The Ice House (St. Petersburg)

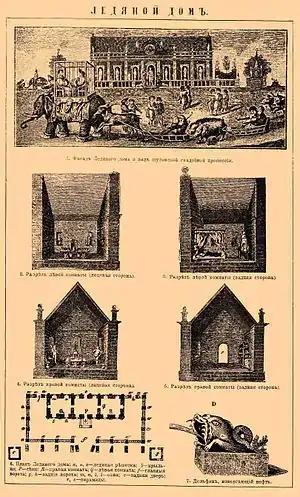
Plan of the ice house St. Petersburg (1740).

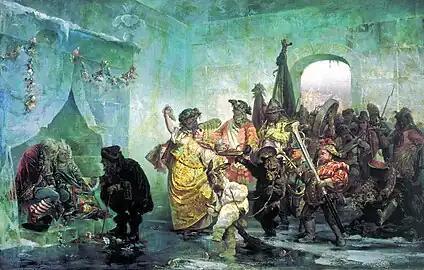
Wedding of the Court Jester in the Ice House ("Wedding at the House of Ice "; Valery Jacobi, 1878)

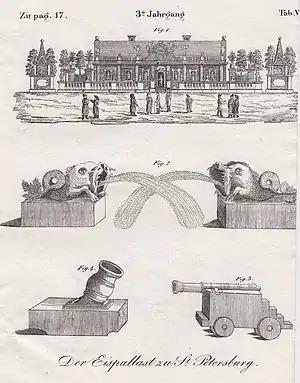
"Der Eispallast in St. Petersburg" - Figure illustrating a report on the Ice House in as German illustrated popular magazine (1740)

The Ice House was an palace built of ice in the winter of 1739–40 in Saint Petersburg, Russia. The palace and the surrounding festivities were part of the celebration of Russia's victory over the Ottoman Empire. The Empress Anna Ivanovna ordered Alexis Tatishchev, a court functionary, to construct it on the river Neva between the Admiralty and the Winter Palace during the bitterly cold winter of 1739–40. It was 80 feet long, 33 feet high, and 23 feet deep, and cost 30,000 rubles. By June 1740, the palace had melted into mere blocks of ice floating in the river.